Uniforms of the Luftwaffe (1935–1945)

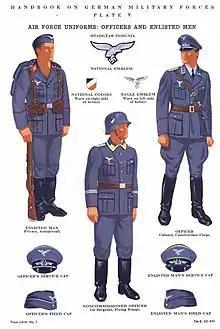
WW2 German air force uniforms officers and enlisted men

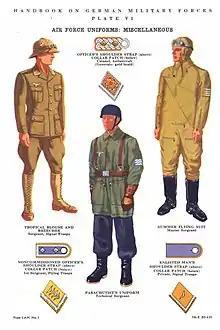
WW2 German Air force uniforms: miscellaneous

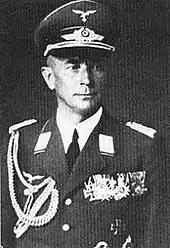
wearing schirmmütze and blue dress uniform with yellow collar litzen, and peaked cap

The basic uniform consisted of a blue-grey single-breasted, open-collared jacket with four pockets and flaps, light blue shirt and dark blue necktie, blue-grey trousers, black leather boots and a blue-grey peaked cap, side cap or Model 1935 Stahlhelm. Ranks were indicated by seagull pips on collar patches, NCO braid along the collar's edge and on Army-style shoulder boards.